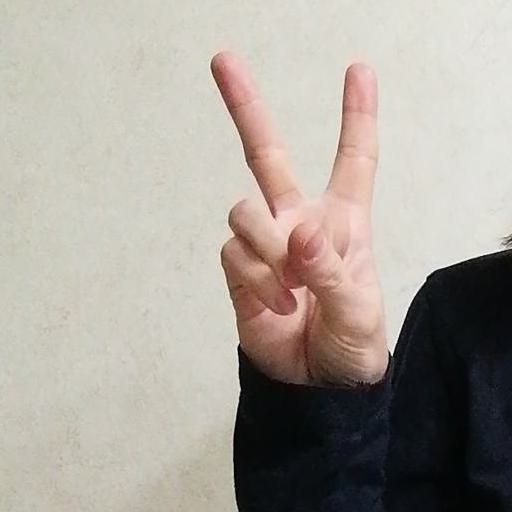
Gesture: peace